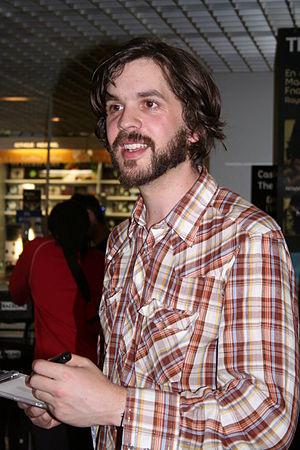
Show-case avec Thomas Dybdahl organisé par la Fnac des Halles (Paris, France) pour la sortie de l'album One day you'll dance for me, New York City.
Thomas Dybdahl est un auteur, compositeur, interprète norvégien.